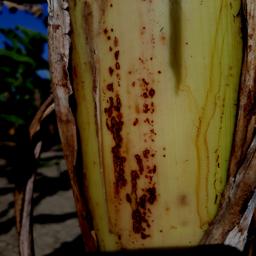
Label: PSEUDOSTEM WEEVIL